Places of worship in Bengaluru

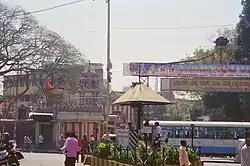
One of the oldest Hanuman temples at Yelahanka gate in the heart of Bengaluru

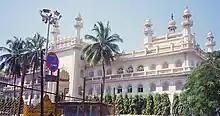
The Jamia Masjid off NR road near city Market.

Rajarajeshwari Nagar is home to the Jnanakshi Rajarajeshwari Temple. Shri Rajarajeshwari is the temple's principal deity. The temple was built by Sri Sivaratnapuri Swamiji, also called Sri Tiruchi Swamigal, in 1978. the idol of Sri Rajarajeshwari, who is a manifestation of Sri Lalita Tripurasundari. According to the Tantra Chudamani, this temple is thought to be the "ear" or "karnabhaga" of Bharat's numerous Shaktipeethas. Located between the Cauvery and Vrishabhavati rivers, it was formerly known as Kanchanagiri. Jaya Peetha is the name of the governing Bhairava, Abiru Bhairava.